Children's hospice

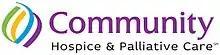
Community Hospice & Palliative Care Logo with a Pediatric Care Program called Community PedsCare

The children's hospice movement is still in a relatively early stage in the United States, where many of the functions of a children's hospice are provided by children's hospitals. In 1983, of the 1,400 hospices in the United States, only four were able to accept children. When physicians have to decide that a child can no longer be medically cured, along with the parents a decision is made to end care, keeping in mind the best interest of the child. When a decision between the parents and physicians cannot be reached, which is a very small percentage. The physicians are then not obligated to provide any therapy care that the doctors have not deemed necessary towards the care goals of the child. Most parents of the children that have serious development disorders actively share the end of life decision-making process. The main factors that parents take into consideration when making end-of-life care decisions are the importance to advocate for the best interest of their child. Also, the visible suffering, the remaining quality of life, and the child's will to survive is an influence.